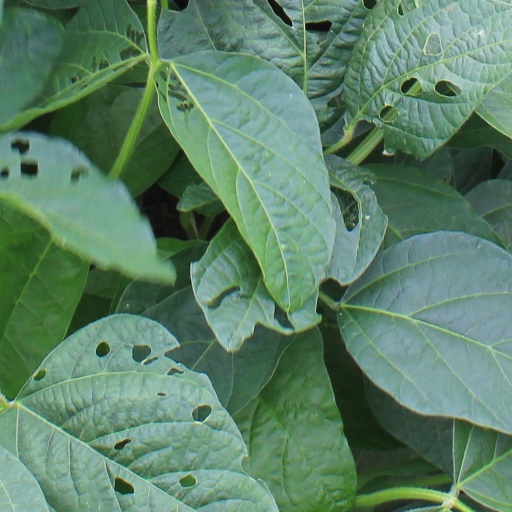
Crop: soybean